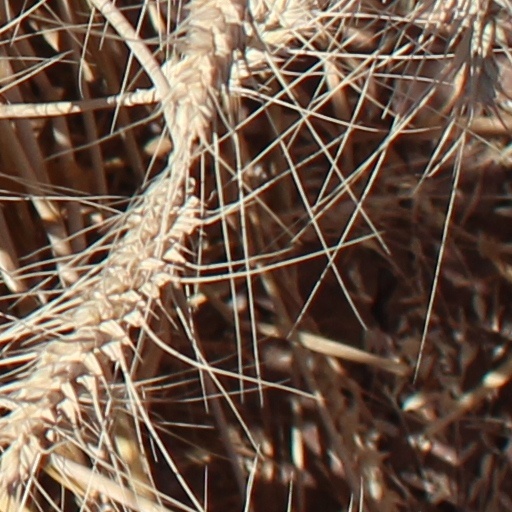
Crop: wheat